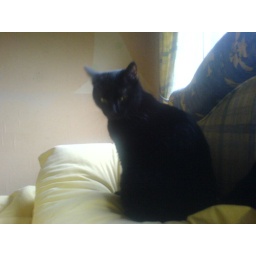
Saffy on mummys bed in mummys undecorated bedroom